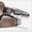
Label: snake